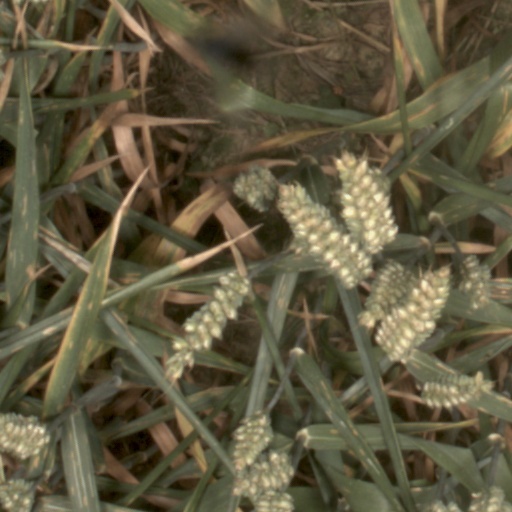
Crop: wheat